Appalachia

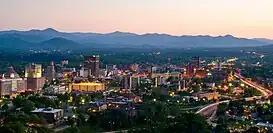
Asheville, North Carolina at dusk

By the 1950s, poor farming techniques and the loss of jobs to mechanization in the mining industry had left much of central and southern Appalachia poverty-stricken. The lack of jobs also led to widespread difficulties with outmigration. Beginning in the 1930s, federal agencies such as the Tennessee Valley Authority began investing in the Appalachian region. Sociologists such as James Brown and Cratis Williams and authors such as Harry Caudill and Michael Harrington brought attention to the region's plight in the 1960s, prompting Congress to create the Appalachian Regional Commission in 1965. The commission's efforts helped to stem the tide of outmigration and diversify the region's economies. Although there have been drastic improvements in the region's economic conditions since the commission's founding, the ARC listed 80 counties as "distressed" in 2020, with nearly half of them (38) in Kentucky.